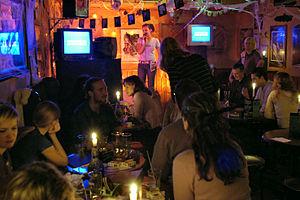
Soirée karaoké dans un pub irlandais Italiano: Classico locale di Karaoke"
Zaï zaï zaï zaï est un album de bande dessinée de Fabcaro publié chez 6 Pieds sous terre en 2015. Il s'est vendu à plus de 180 000 exemplaires.